Mutya Johanna Datul

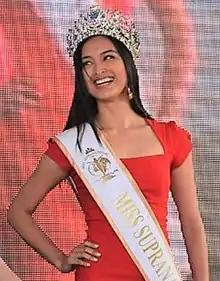
Datul at NLEX Harbor Link groundbreaking ceremony in 2014

Mutya Johanna Fontiveros Datul (born April 17, 1992) is a Filipino fashion and commercial model, actress, and beauty queen who was crowned Miss Supranational 2013, making her the first Asian and first Filipino to win Miss Supranational.